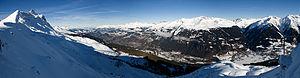
Klosters-Serneus est une commune suisse du canton des Grisons, située dans la région de Prättigau/Davos.